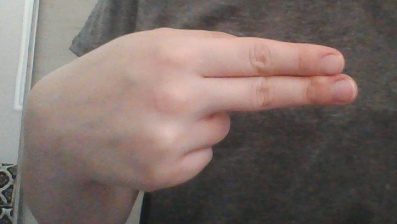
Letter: ain